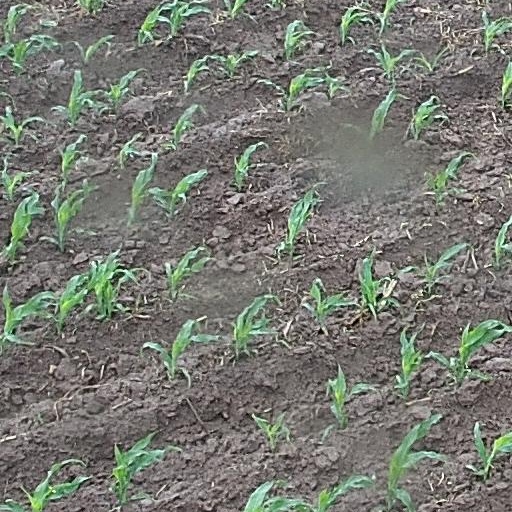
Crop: maize; corn